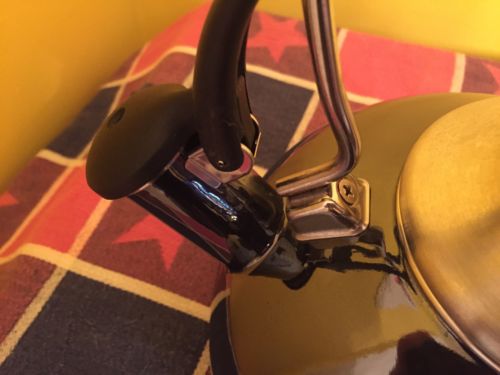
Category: kettle